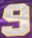
Number: 9